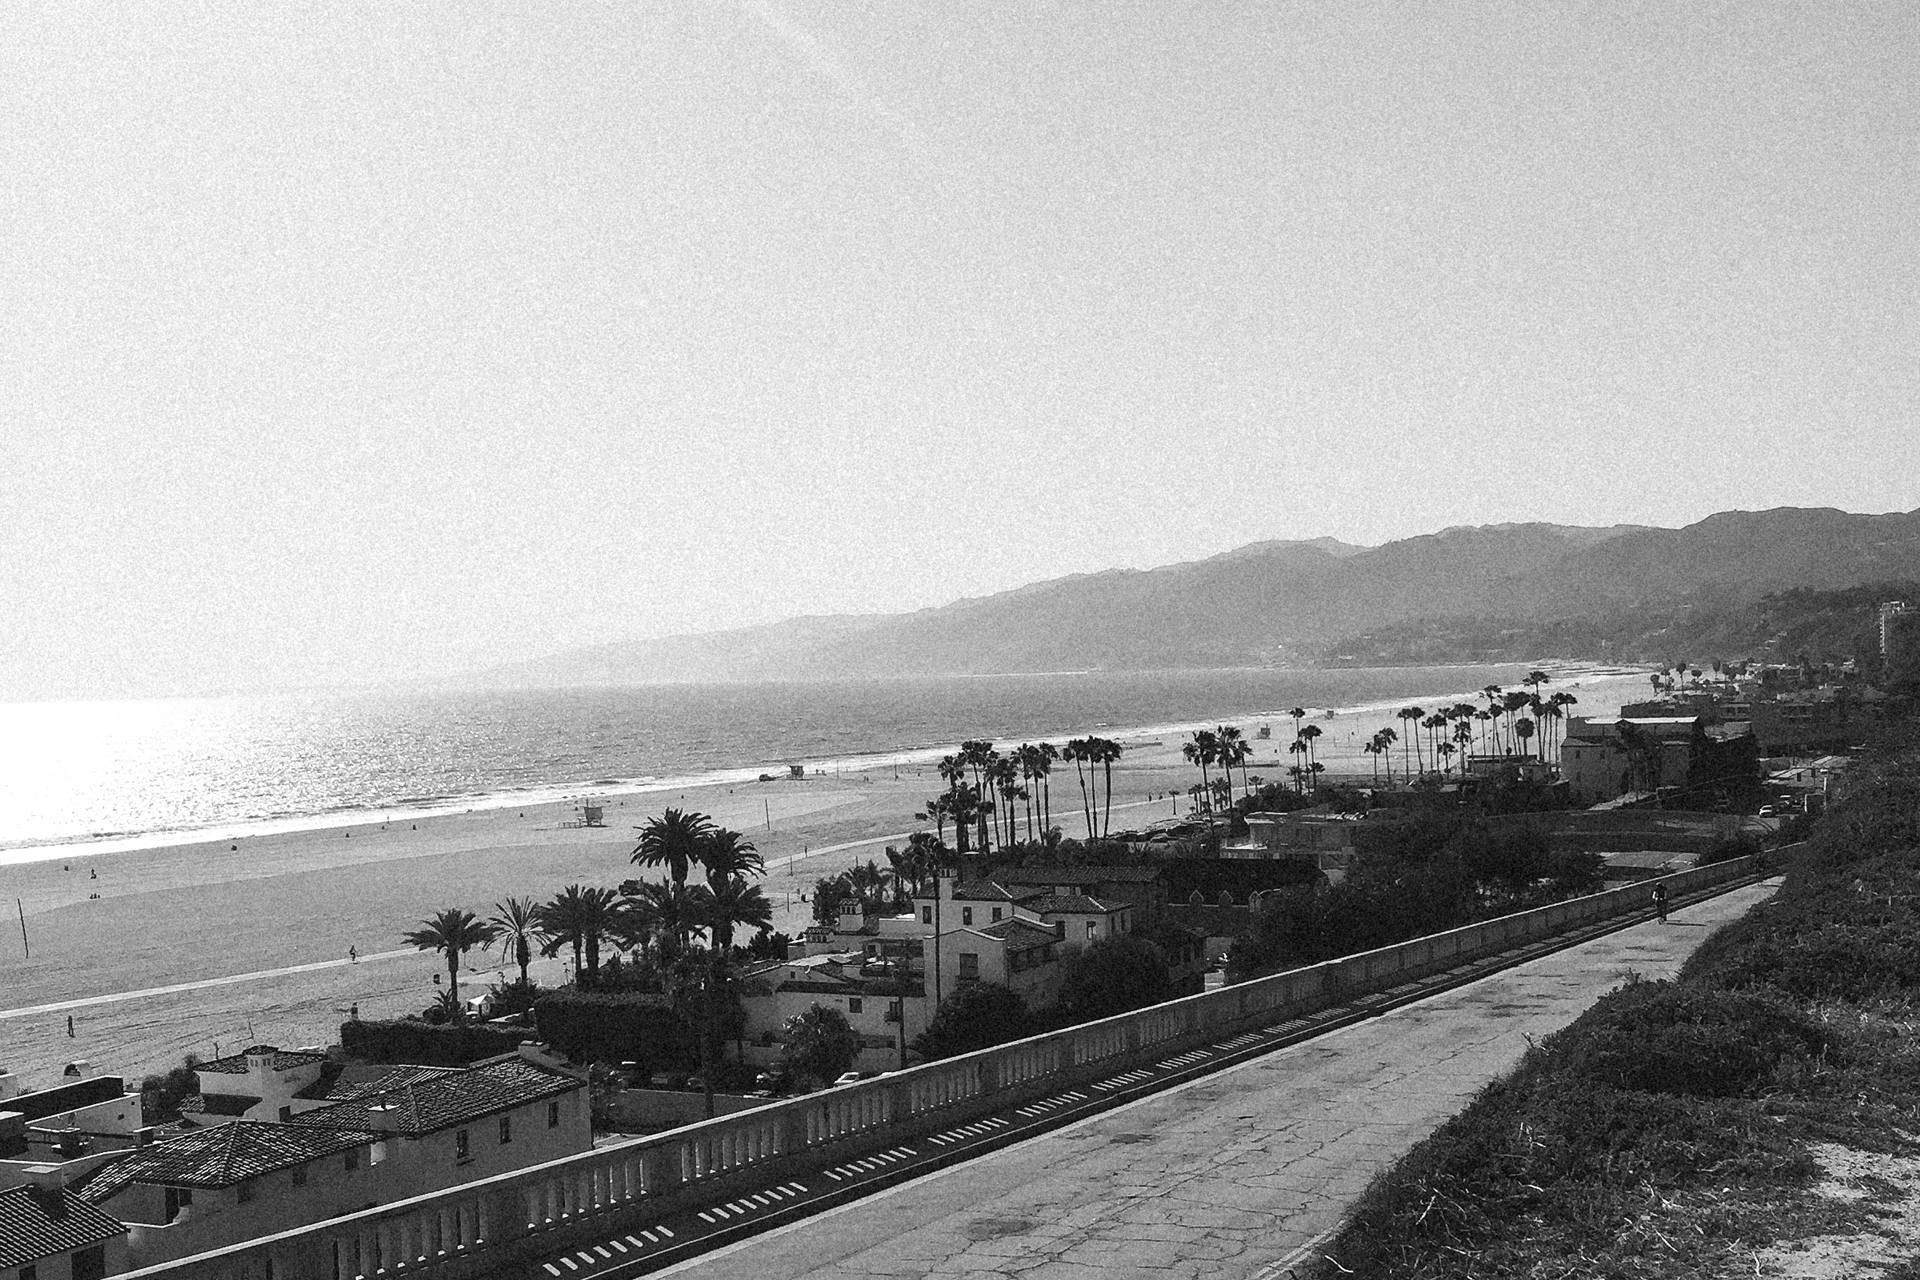
natural, transport, sea, vehicle, railway, photography, coast, thoroughfare, monochrome, road, ocean